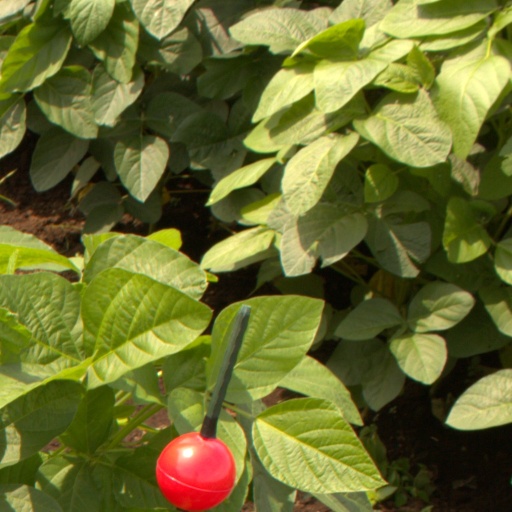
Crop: soybean